Mulla (film)

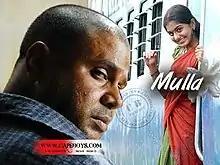

Mulla is a 2008 Indian Malayalam film directed by Lal Jose, starring Dileep, Meera Nandan, Biju Menon, and Saiju Kurup. The film was released to negative reviews.